Parsurameswara Temple

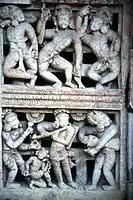
Decorated window on the temple with sculptures of dancers (top) and musicians (below)

The temple is one of the earliest examples of the Nagara style of Hindu temple architecture that emphasises vertical structure, as seen in subsequent temples like Mukteshvara, Lingaraj and Rajarani in Bhubaneswar and the Sun Temple at Konark.